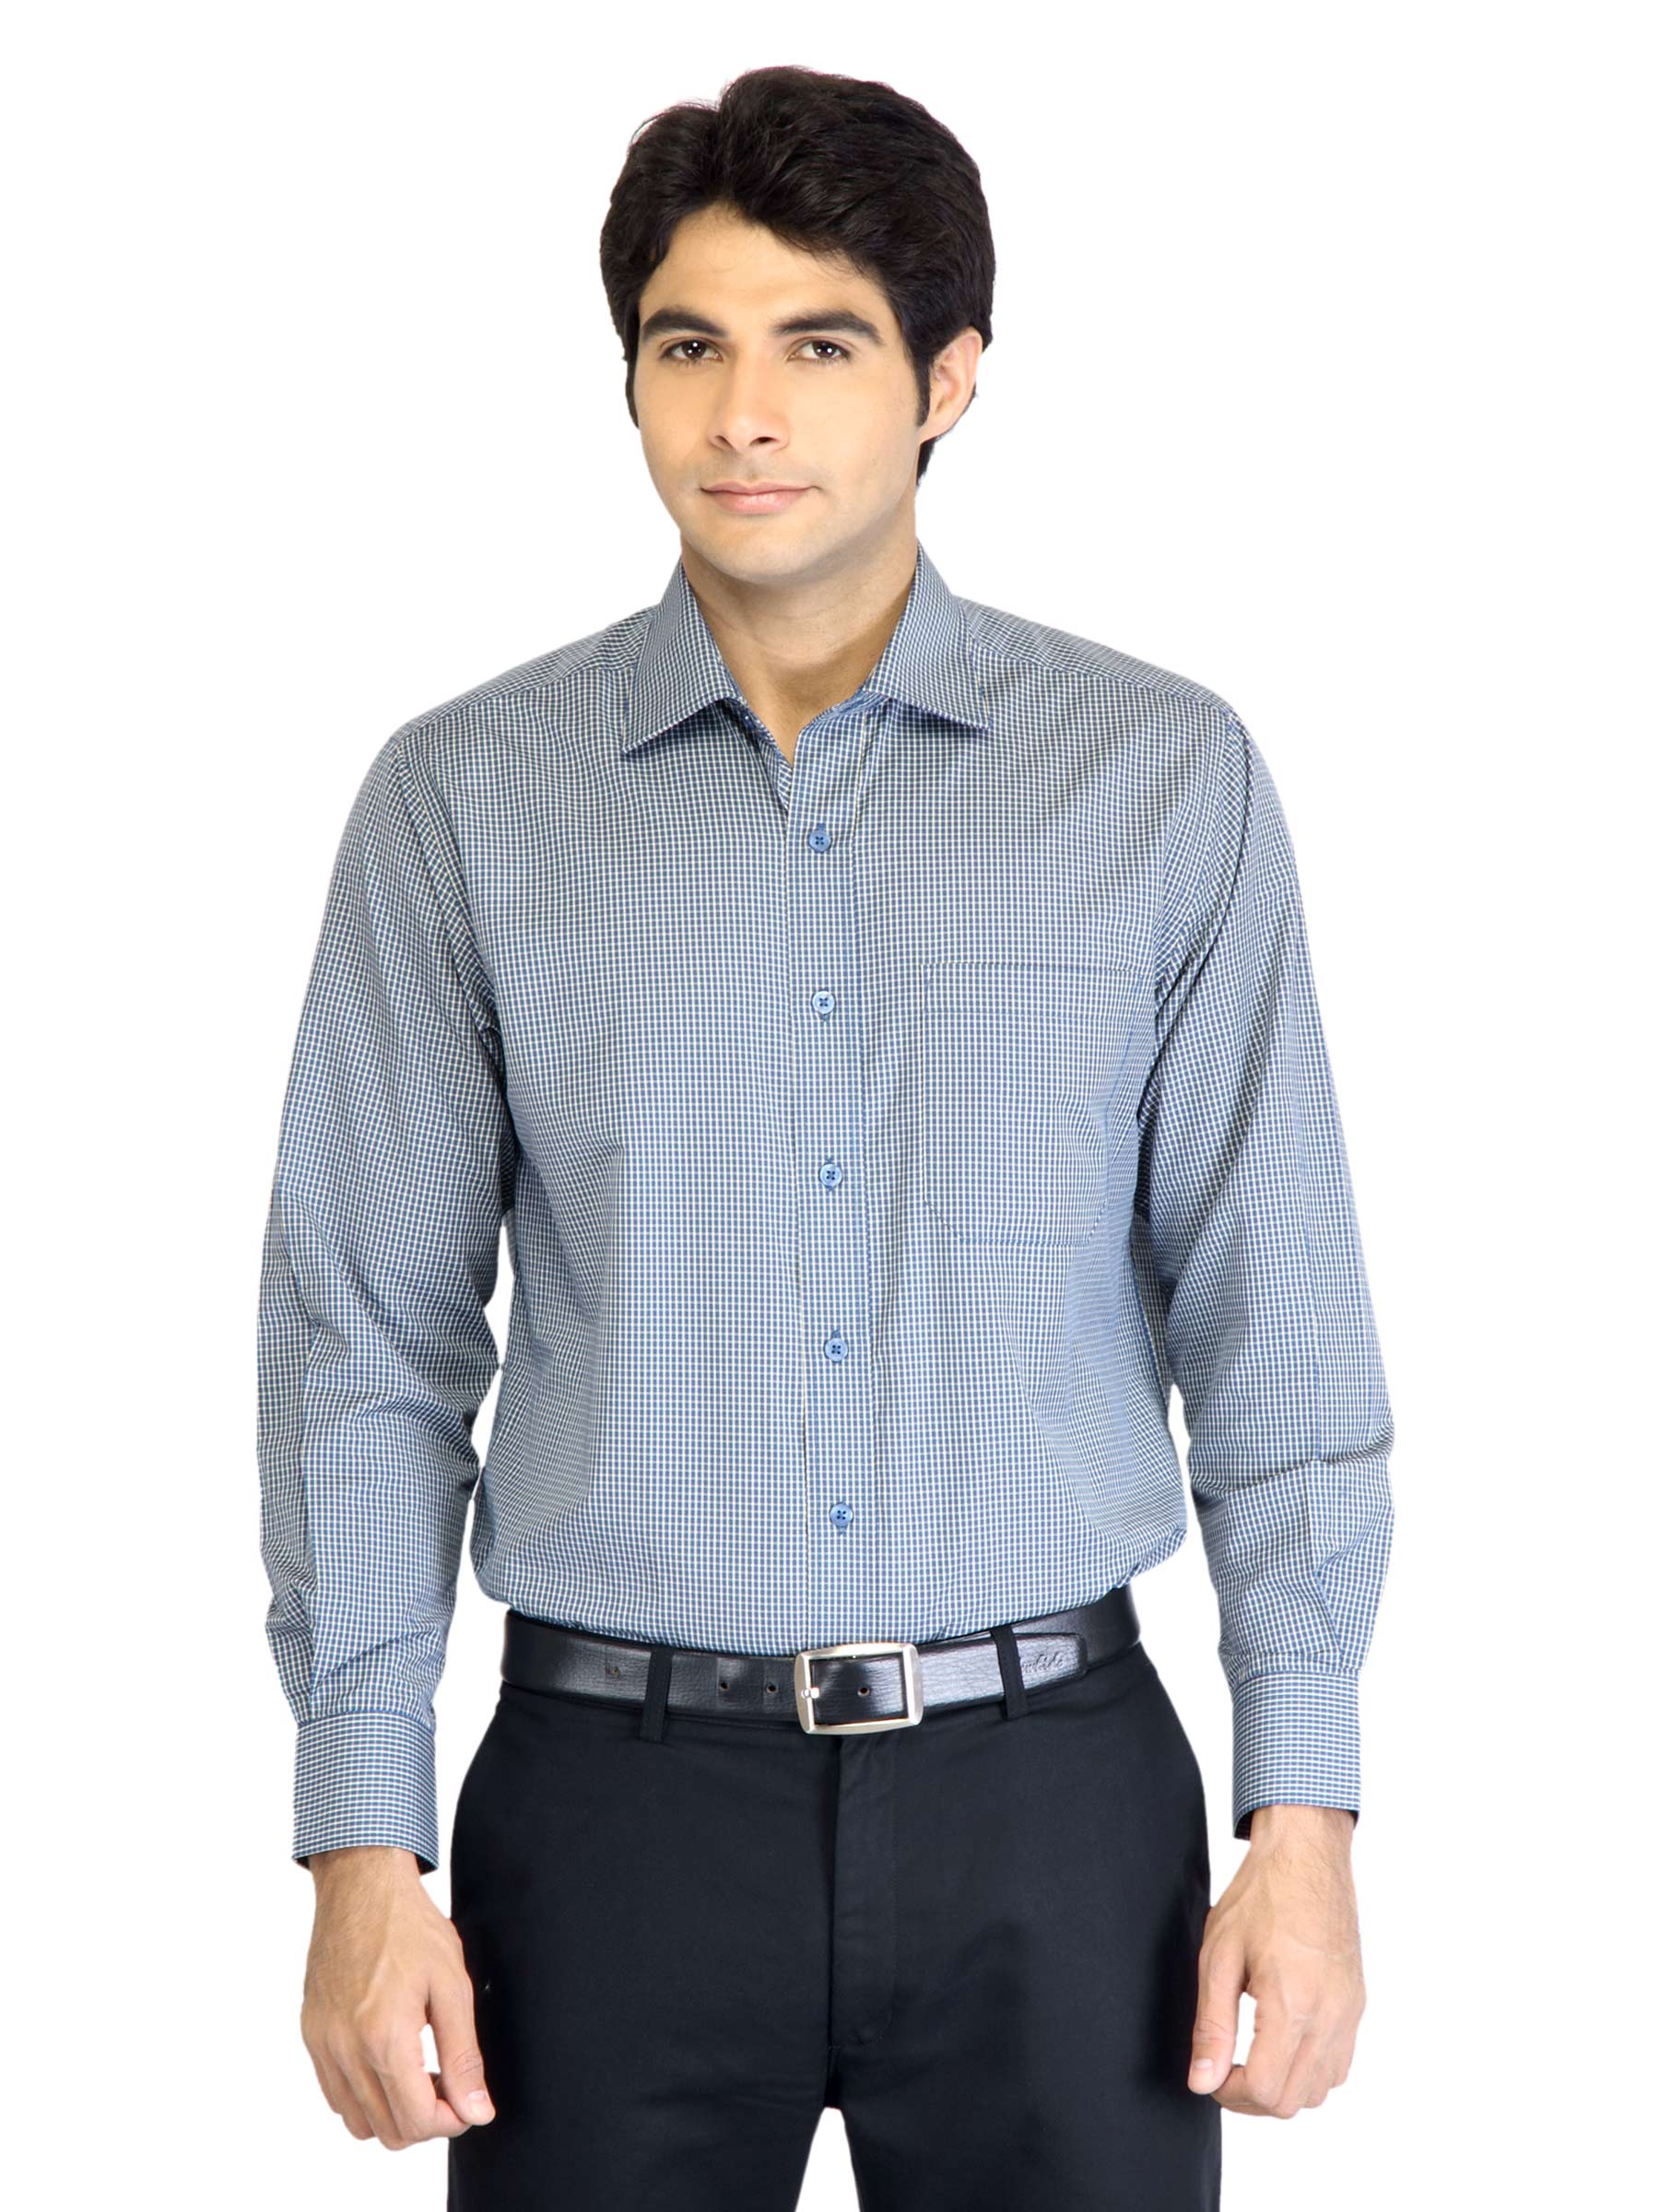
Peter England Men Check Blue Shirt
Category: Apparel / Topwear / Shirts
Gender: Men
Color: Blue
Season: Fall 2011
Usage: Formal